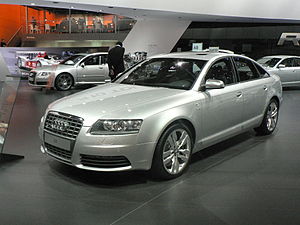
Audi / Aktuelle modeller
Audi er en bilfabrikant med hovedsæde i Ingolstadt i Tyskland og blev grundlagt 25. april 1910 af August Horch.